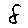
Label: 8